2009 Viña del Mar International Song Festival

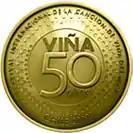

The 2009 Viña del Mar International Song Festival was held from Monday 23 February until Saturday 28 February.